Bamberg Cathedral

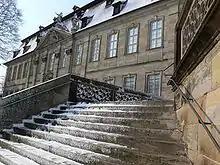
"Domkranz" and Neumann's chapter house

The cloisters and the nearby chapter house by Balthasar Neumann today house the "" (cathedral museum).